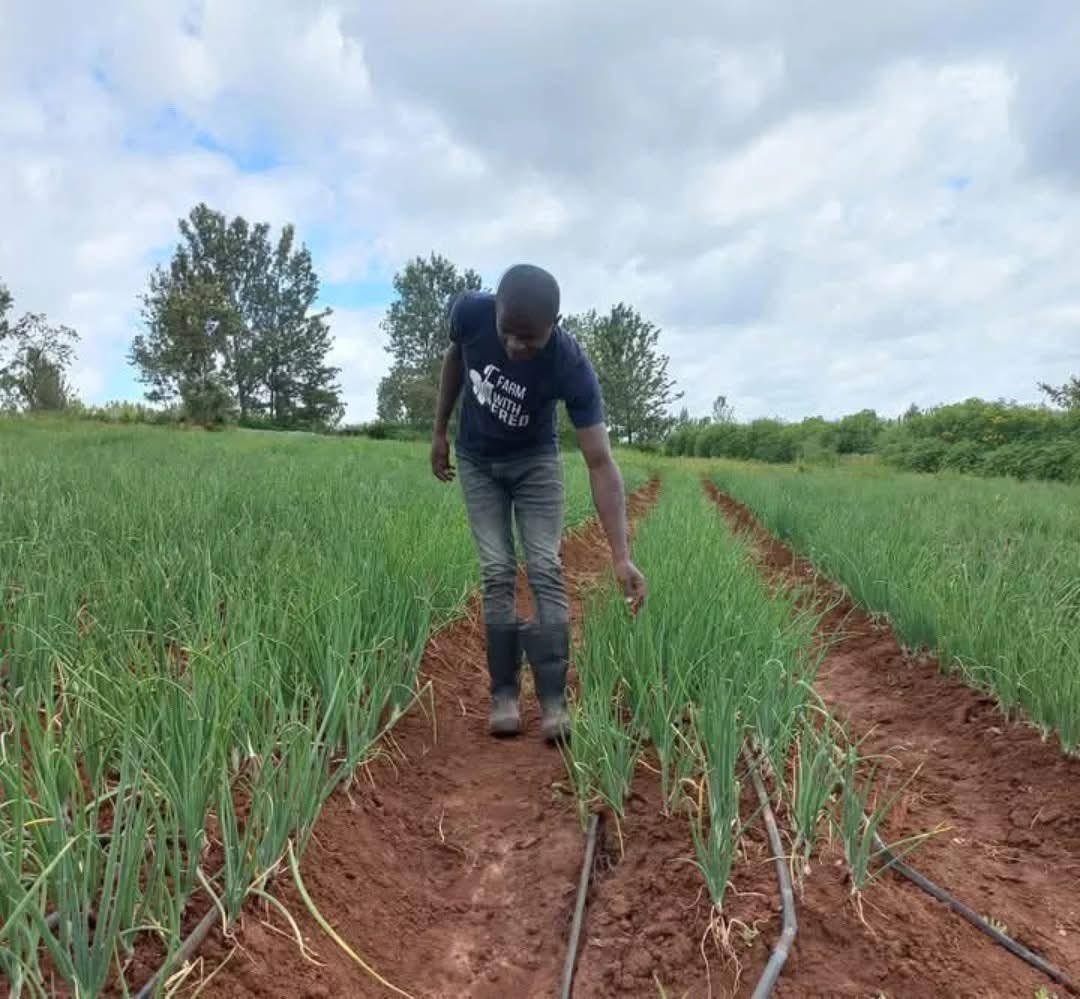
Mazao ya kibiashara ni mazao yanayolimwa kwa wingi, kwa lengo kubwa kwa ajili ya kuuza.Mazao haya mara nyingi hulimwa kwa kitaalamu na kupatikana kwa wingi ili kuuzwa. Mkulima aliyechuma akiwa amevalia; fulana nyeusi na buti zake nyeusi, anaonekana kuwa mkulima hodari, kwani analima vitunguu hivyo katika mistari iliyonyoka, sambamba na hivyo hutumia kilimo cha umwagiliaji ili kuhakikisha kupata mazao mengi.